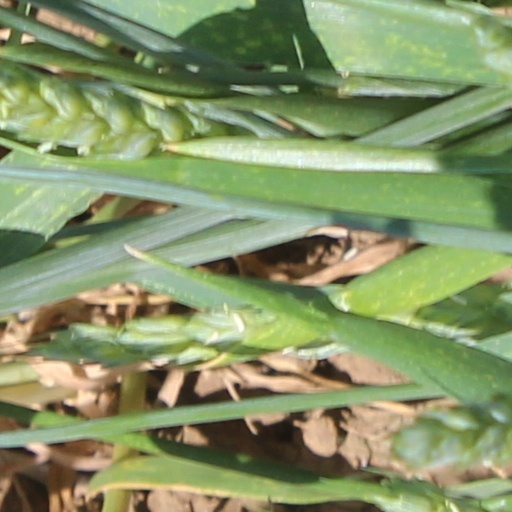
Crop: wheat